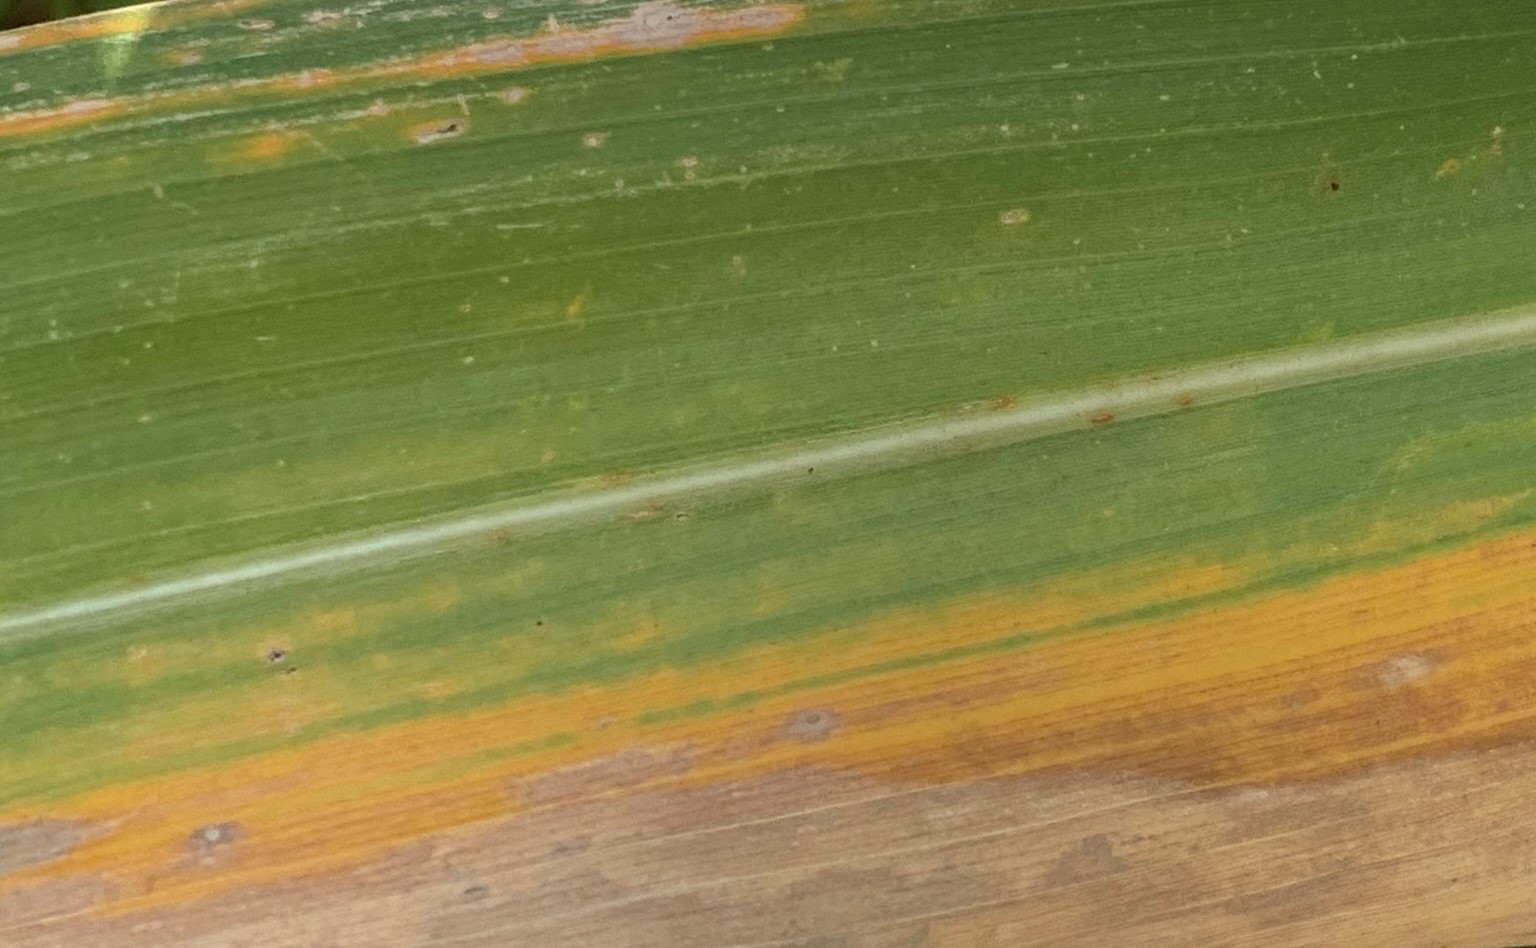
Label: MLN